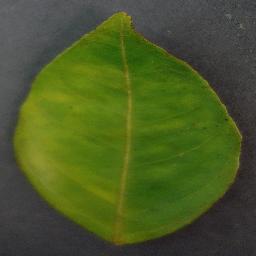
Label: Orange___Haunglongbing_(Citrus_greening)